Hotel Valley Ho

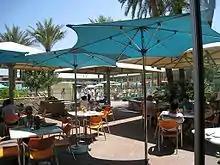
Dining area around the pool

The hotel operates one restaurant and has a wide selection of guest rooms and suites in addition to over 30 luxury condominiums for permanent residents. The condos range from . The location is 15 minutes by car from Phoenix Sky Harbor International Airport and from Arizona State University. Hotel Valley Ho has earned a "Four Diamond Award" from AAA each year since 2007, and after passing the "Standards of Excellence" was invited to join Preferred Hotels and Resorts in 2006. The Valley Ho is a top-ten-ranked Scottsdale property on TripAdvisor.com, topping even the renowned five-star Phoenician Resort. In a nod to "Mad Men", the widely acclaimed television series that takes place largely during the Valley Ho's original heyday, one TripAdvisor reviewer noted: "Don Draper would approve."